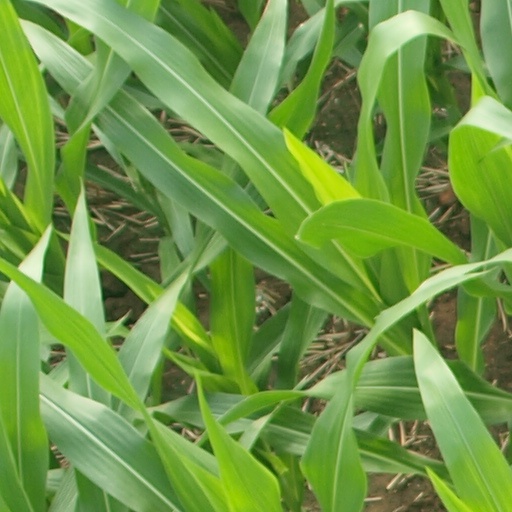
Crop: maize; corn